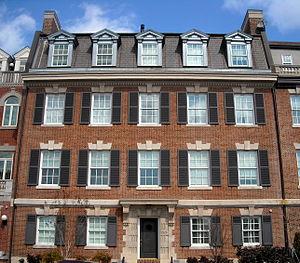
Holton-Arms est un établissement préparatoire indépendant pour filles du CE2 à la Terminale, situé à Bethesda, Maryland, dans la banlieue résidentielle de Washington DC. Pour l'année scolaire 2010-2011, il y avait 655 étudiantes et 94 enseignants. Depuis 2007, Susanna Jones est la directrice de l'établissement.